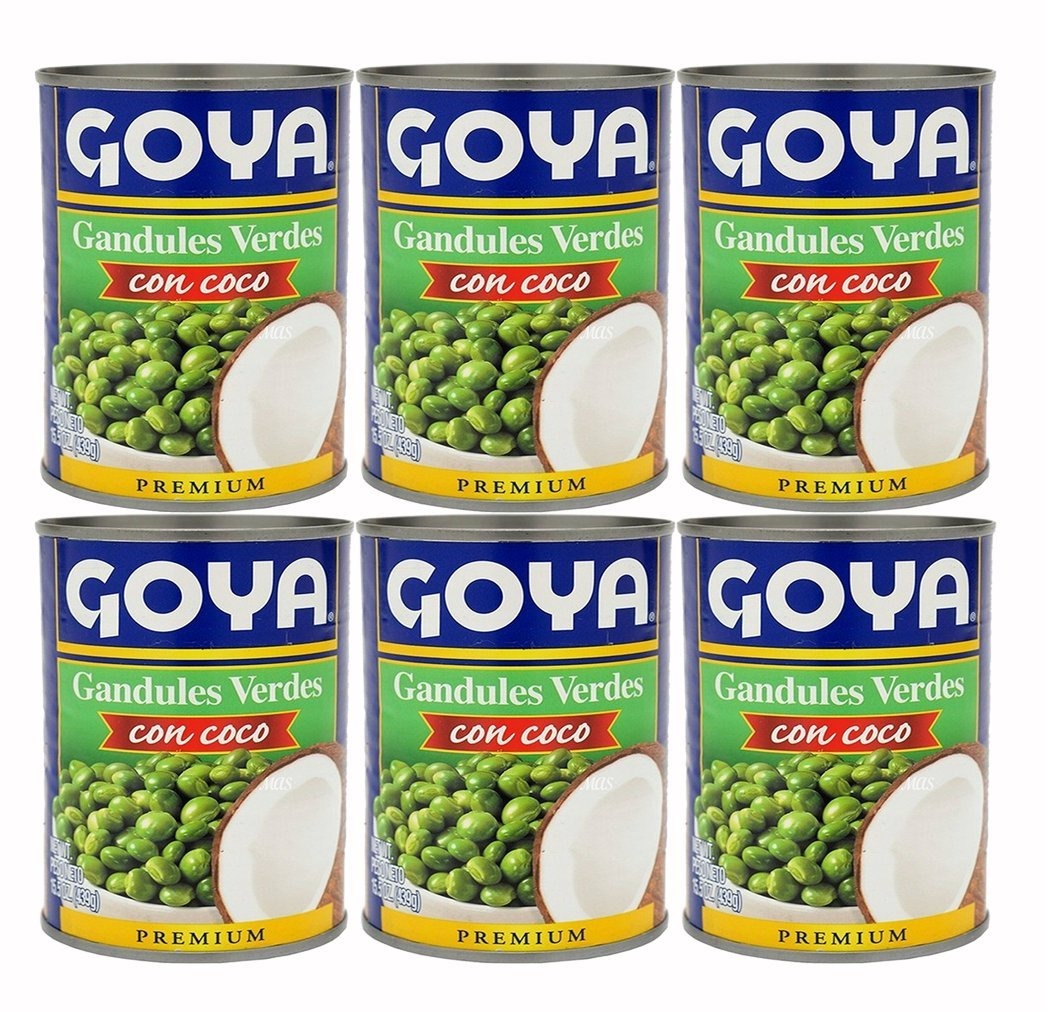
Item Name: Goya Canned Green Pigeon Peas with Coconut, 15.5 Ounces (6 Pack) Gandules con Coco
Value: 93.0
Unit: Ounce

Price: 25.99